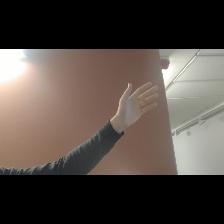
Label: Human